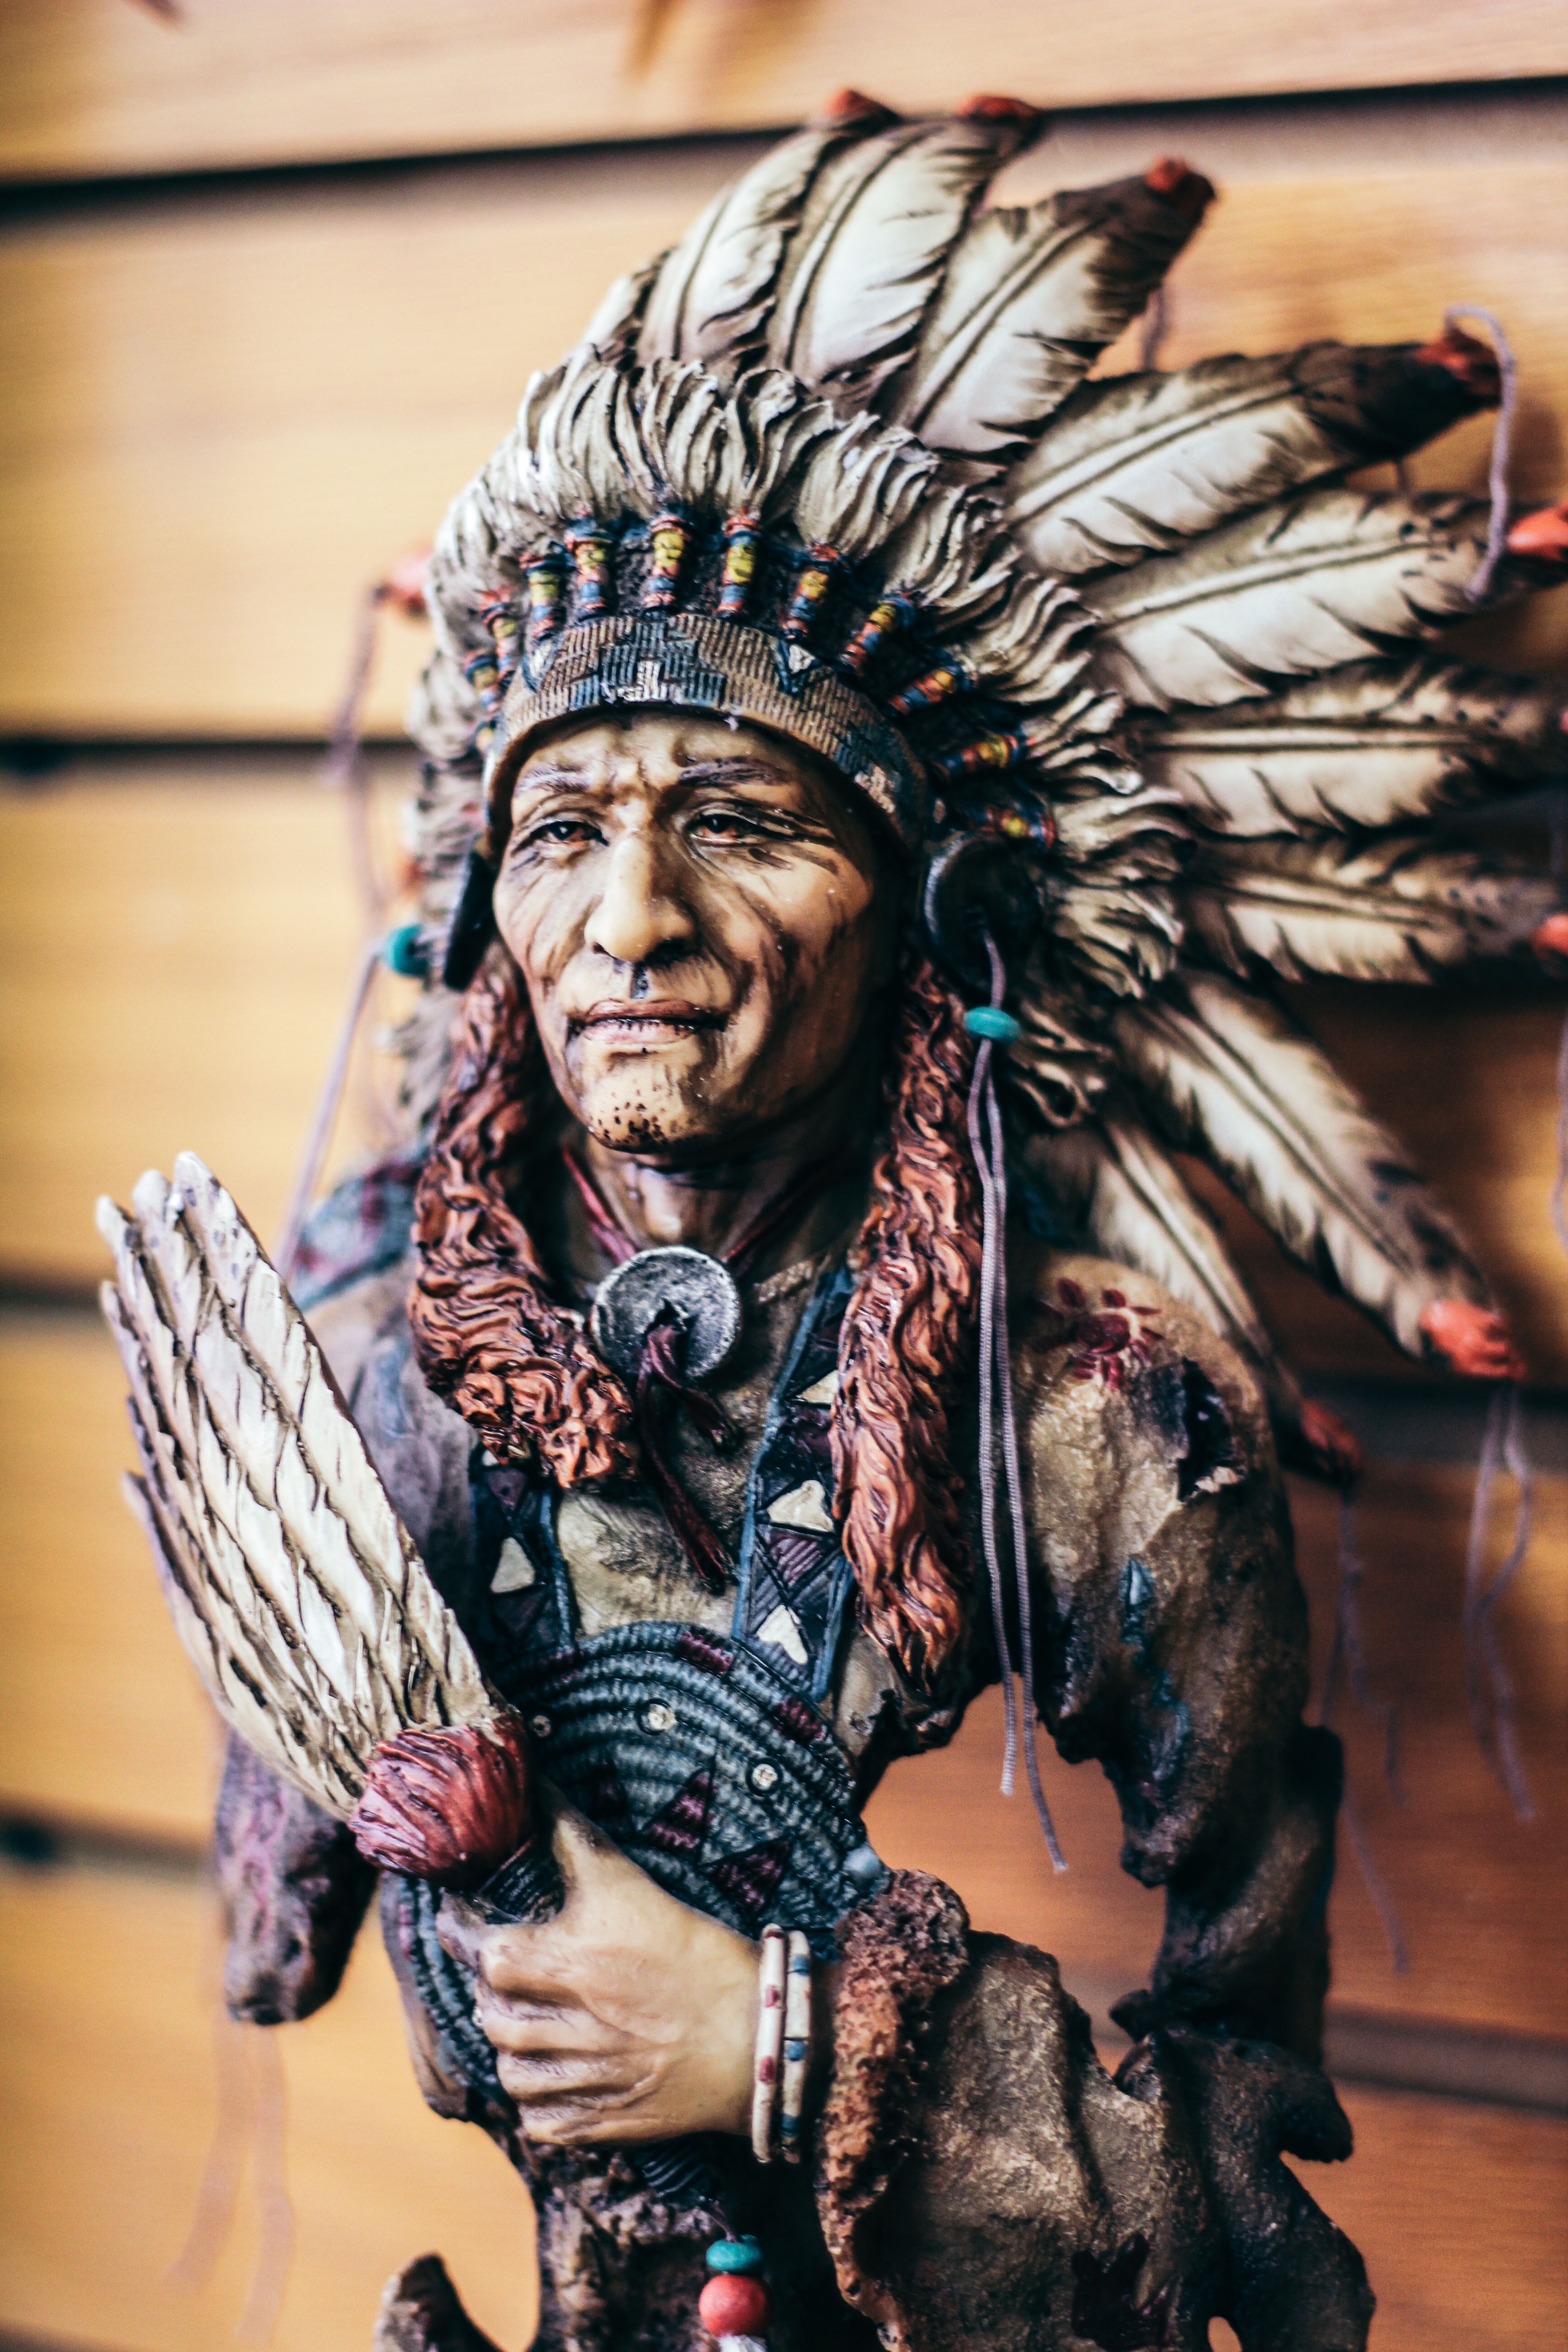
fashion, clothing, festival, costume, mythology